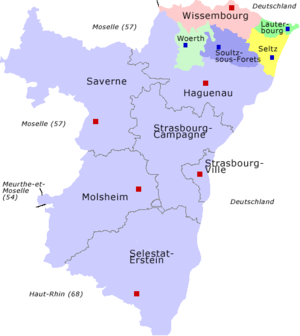
Le canton de Seltz est une ancienne division administrative française, située dans le département du Bas-Rhin, région Grand Est.
Le canton de Soultz-sous-Forêts est une ancienne division administrative française, située dans le département du Bas-Rhin, en région Grand Est. Suite au redécoupage cantonal de 2014, l'ensemble des communes sont rattachées au canton de Wissembourg excepté Kutzenhausen, Lobsann, et Merkwiller-Pechelbronn rattachées au canton de Reichshoffen.
Le canton de Wœrth est une division administrative française, située dans le département du Bas-Rhin, en région Grand Est.